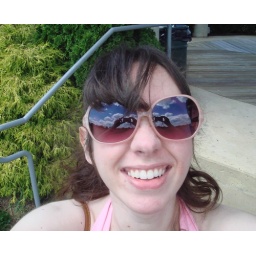
You can see the pretty blue sky reflecting in my sunglasses.